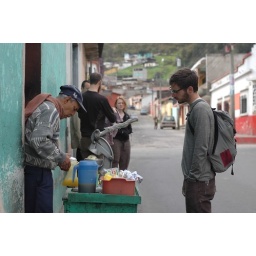
Chris, buying a sac of orange juice from a street vendor. Ben, Nick &amp;amp; Laura wait in the background.